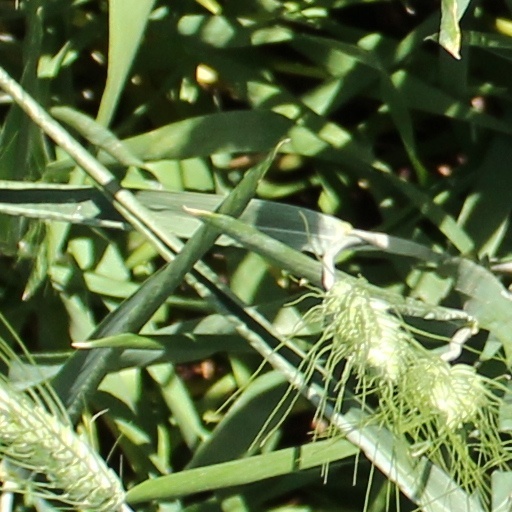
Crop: wheat